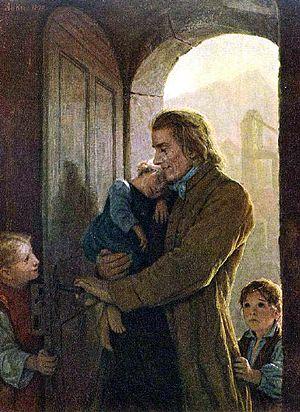
La Confédération des XXII cantons désigne l'une des étapes de formation de la Confédération suisse, la période entre la fin de la domination française en 1813 et la création de l'État fédéral de 1848.